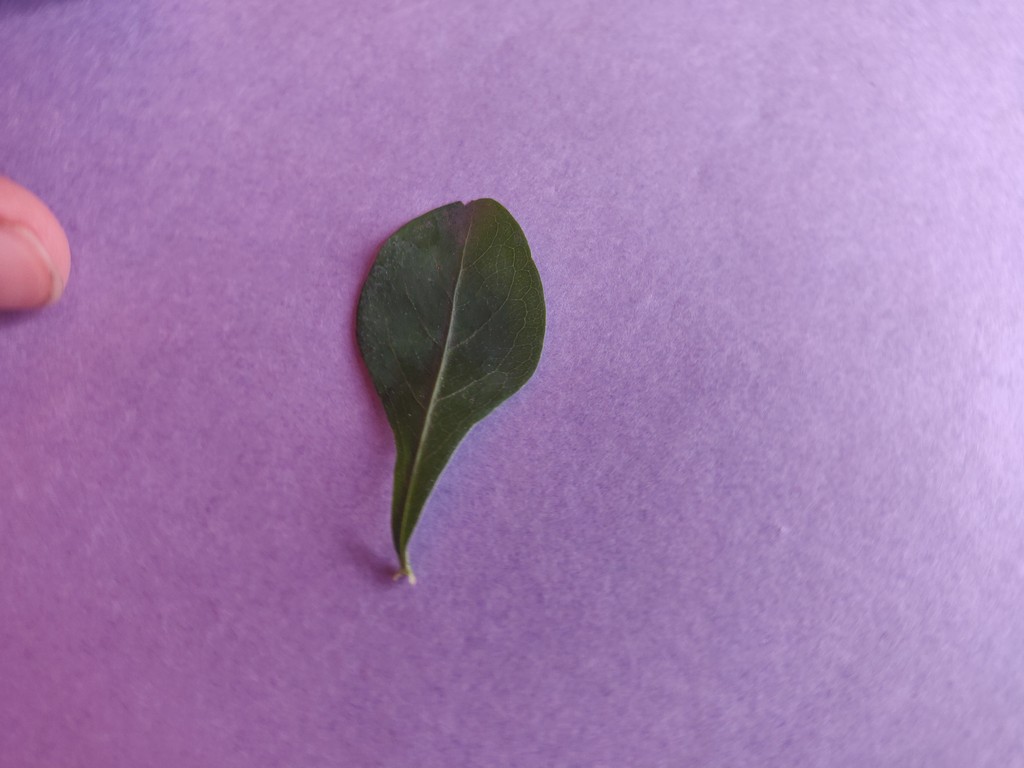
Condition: Healthy
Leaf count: single
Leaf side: front